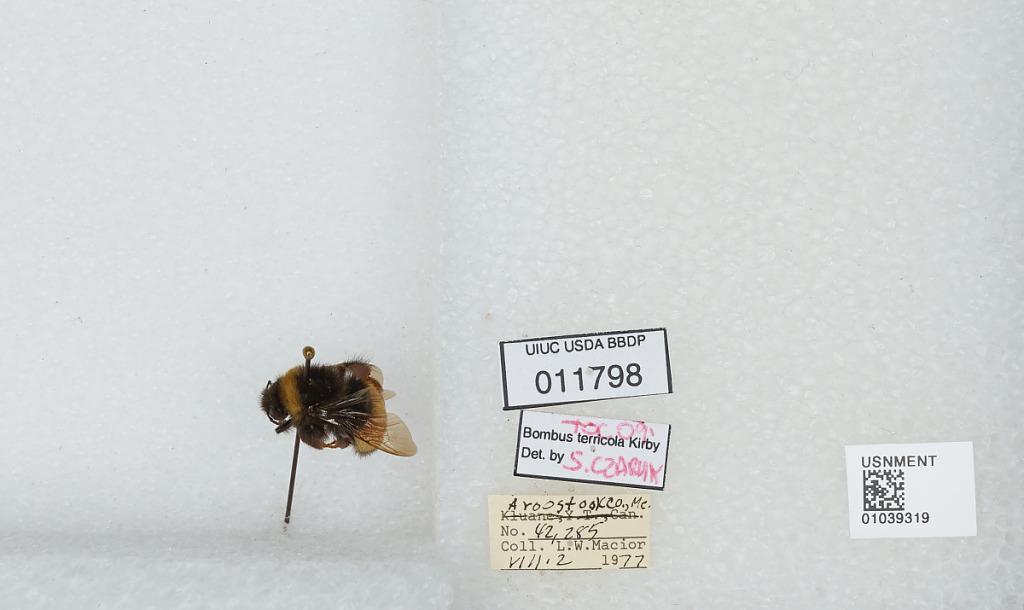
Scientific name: Bombus (Bombus) terricola Kirby
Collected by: L. Macior
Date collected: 1977-8-2
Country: United States
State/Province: Maine
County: Aroostook
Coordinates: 46.65, -68.58
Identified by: Czarnik, S.